Turndown service

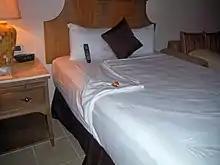
Turndown service in Loreto, Baja California Sur

In the hospitality industry, turndown service is the practice of staff entering a guest's room and "turning down" the bed linen of the bed, preparing the bed for use.